Buratto

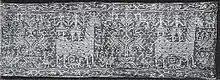
Embroidered Buratto, 16C, Florence

Buratto is an Italian needle lace made by darning on a net. It is quite similar in appearance to filet lace but with one important distinction—it is darned onto a woven net, rather than the knotted net used for filet. Buratto tends to also be heavier in appearance due to the woven nature of the netting used